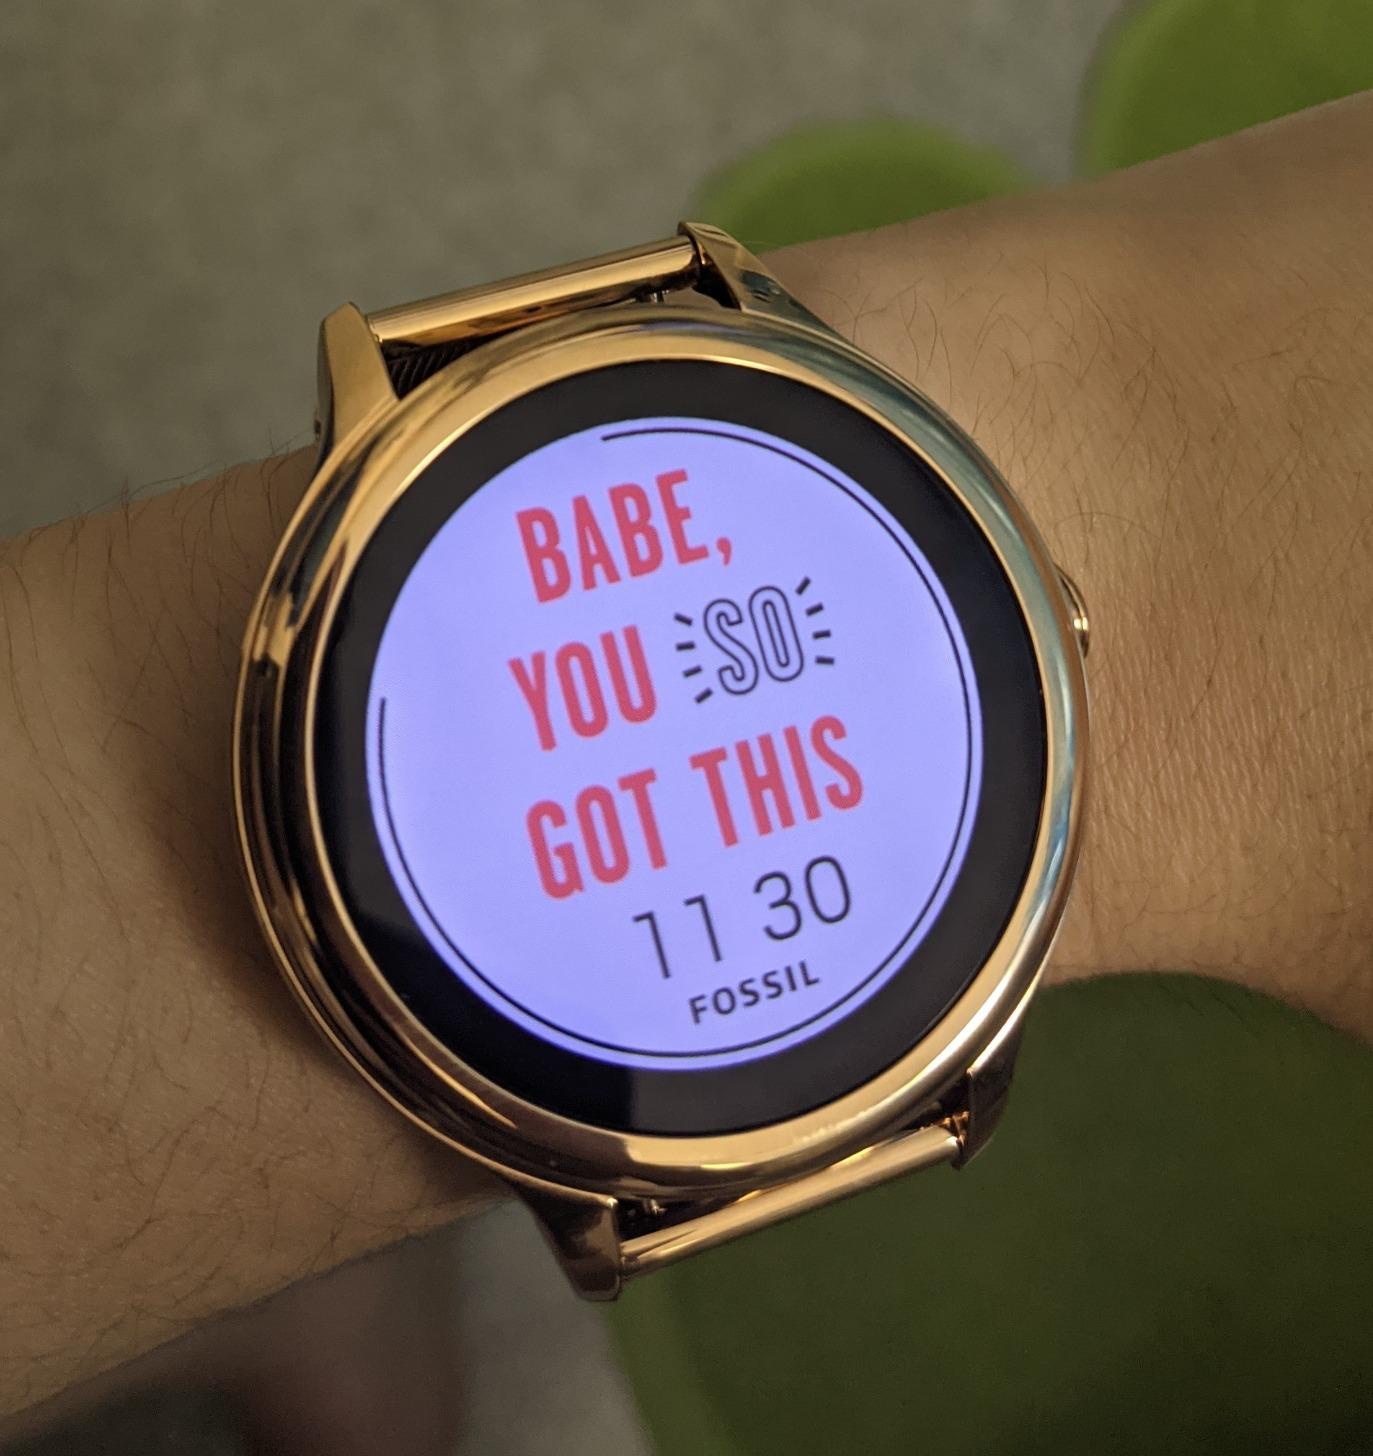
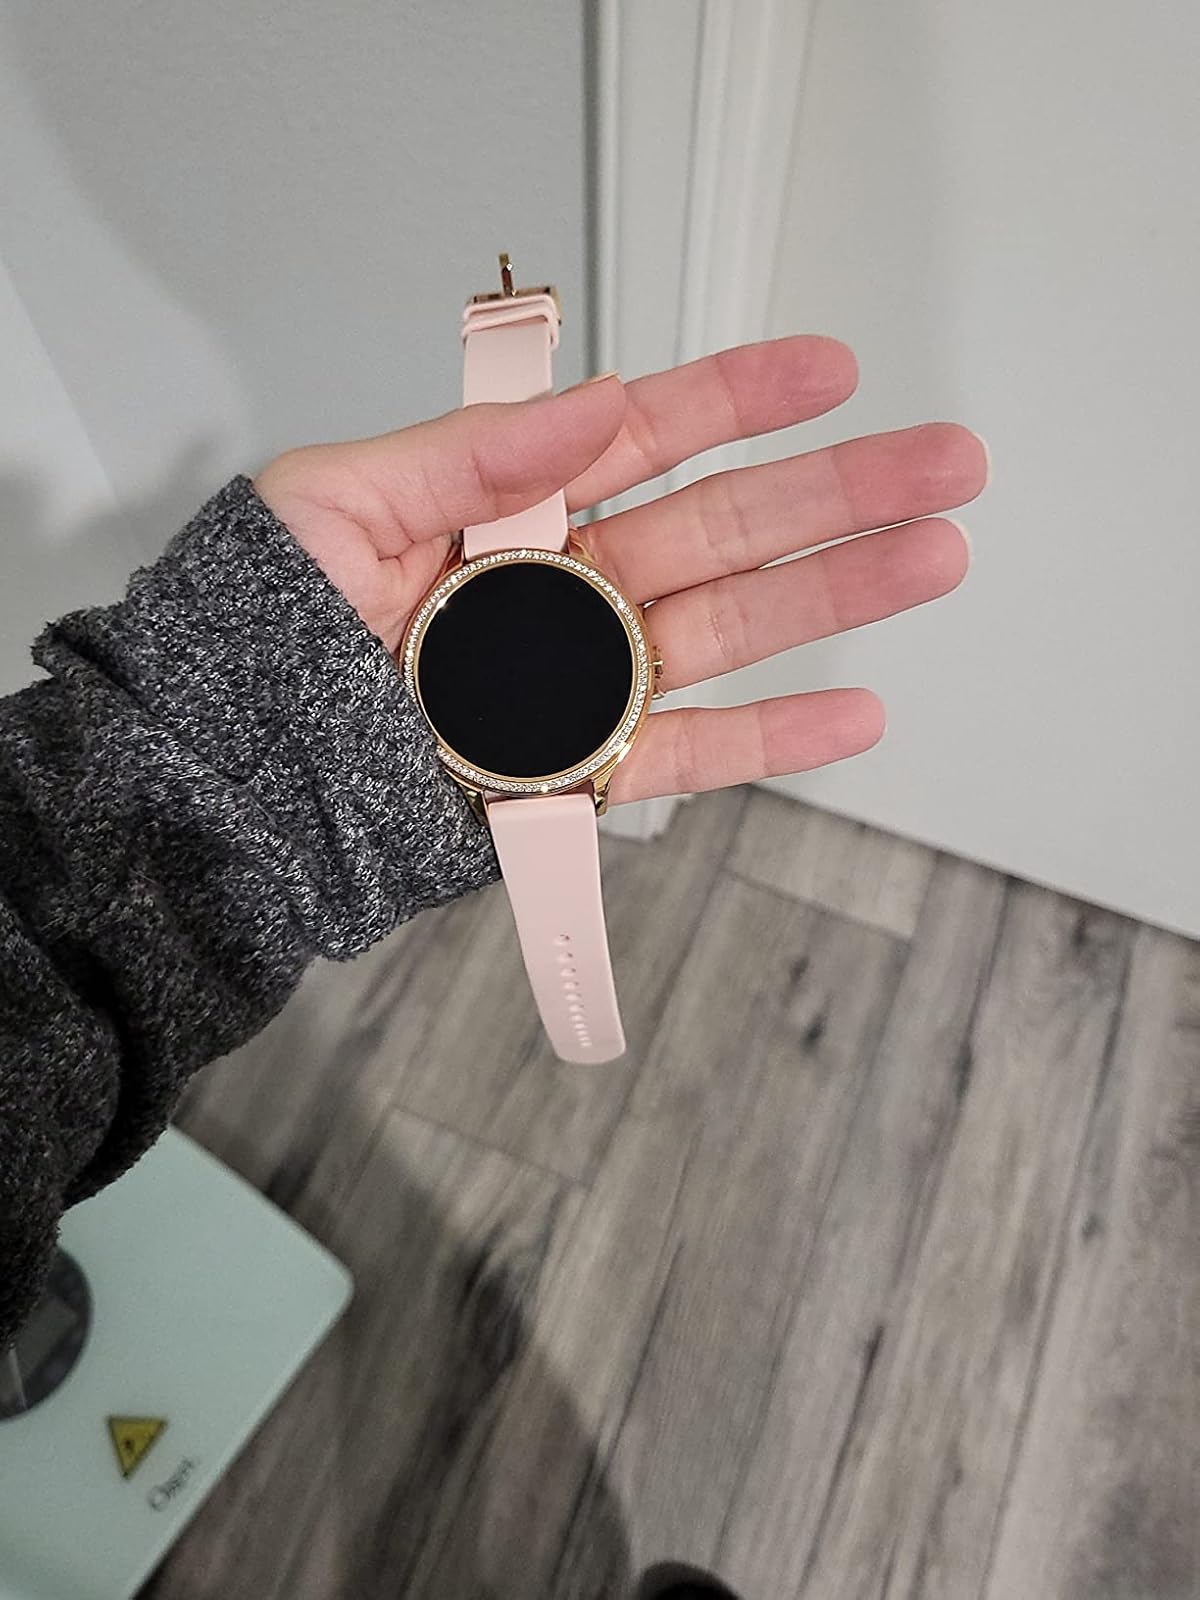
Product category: smartwatch
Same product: no